Political activity of the Knights of Columbus

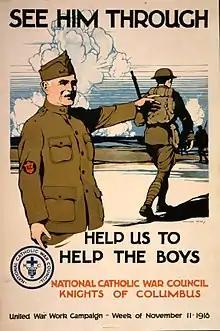
A Knights of Columbus poster from WWI

On 14 April 1917, soon after the United States entered World War I, the board of directors of the Knights passed a resolution which called "for the active cooperation and patriotic zeal" of its members as part of the US war effort. The Order subsequently instituted a per capita tax on the membership to raise $1 million to provide for the welfare of troops fighting in Europe. Local councils also undertook their own fundraising drives which resulted in an additional $14 million. Canadian knights took up the cause even earlier, reflecting their closer links to Britain.